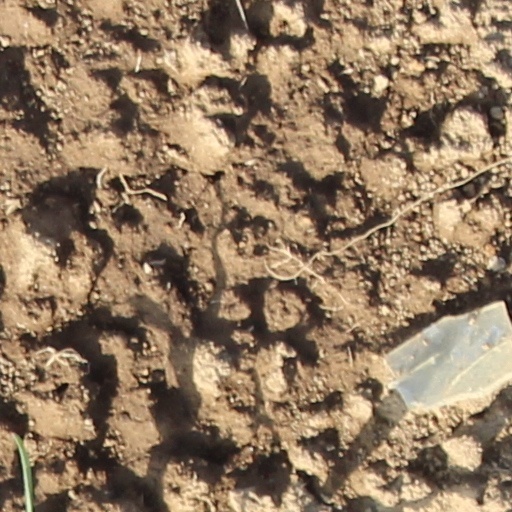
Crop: wheat